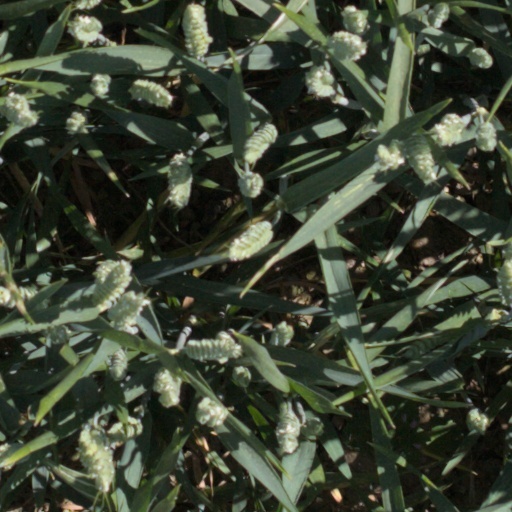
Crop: wheat